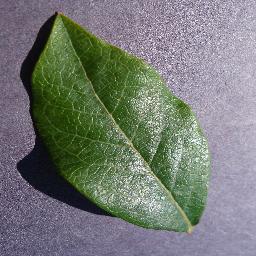
Label: Blueberry___healthy